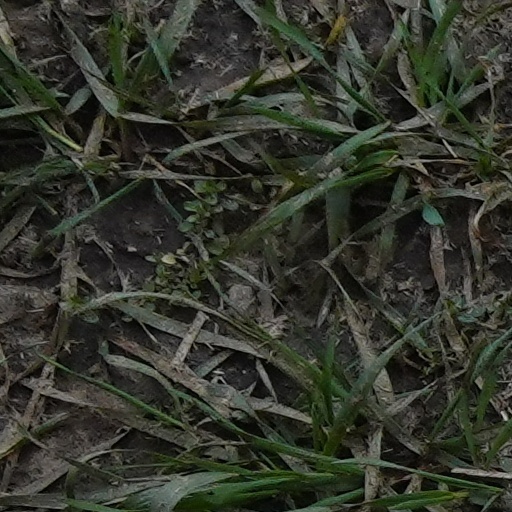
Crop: wheat